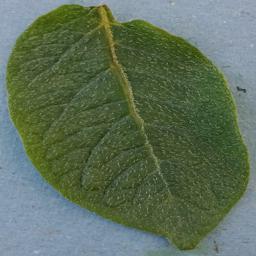
Etiqueta: Sana